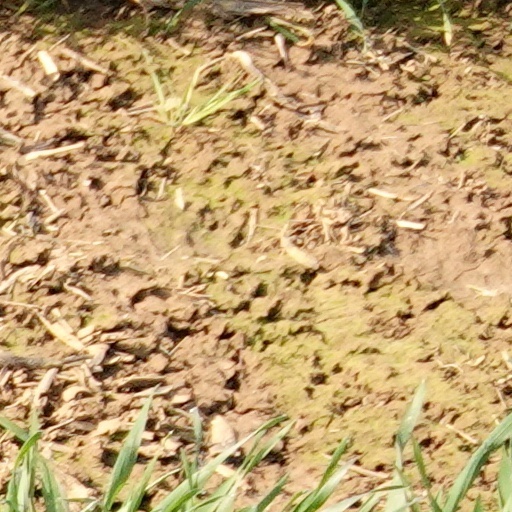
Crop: wheat